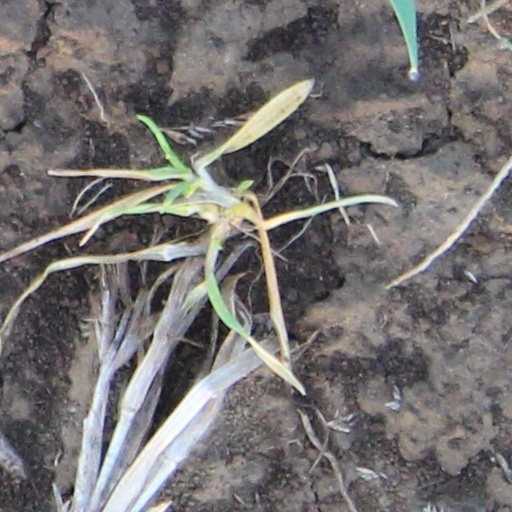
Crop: wheat